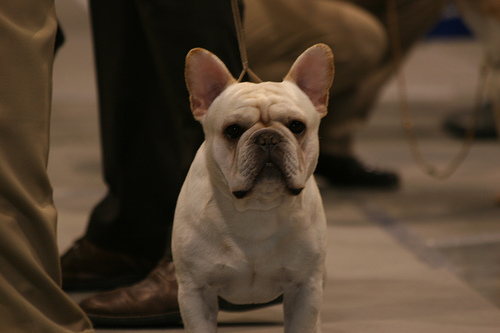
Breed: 1121-n000002-French_bulldog